Kenites

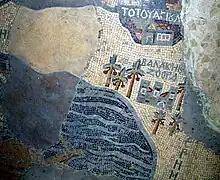
Zoar on the Madaba map

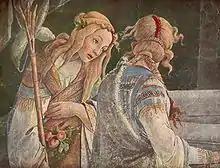
Zipporah and her sister, from a painting by Sandro Botticelli

mentions the Kenites as living in or around Canaan as early as the time of Abraham.